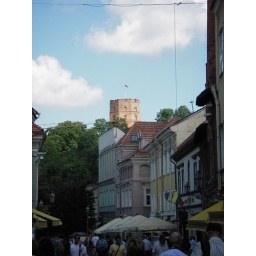
A street in Vilnius with the tower of Gediminas castle looming in the background.